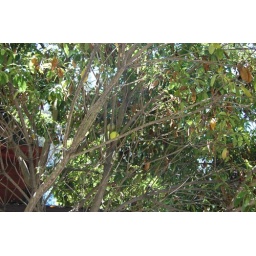
Tennis balls grow on trees in California